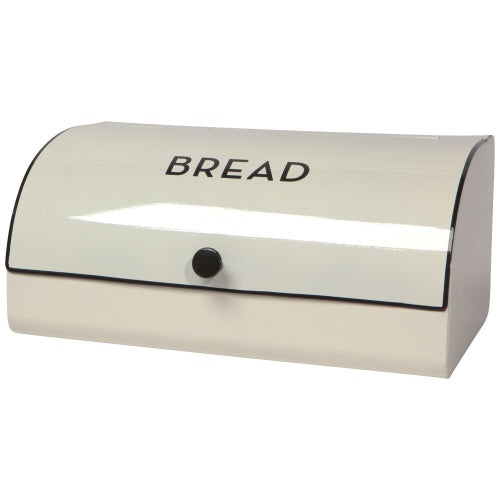
Bread Bin
Brand: YTKE
Metal bread bins provide a home for buns, baguettes and bagels alike. The lid swings up easily, and small holes in the back allow air to circulate.
Category: Home & Garden > Kitchen & Dining > Food Storage > Bread Boxes & Bags